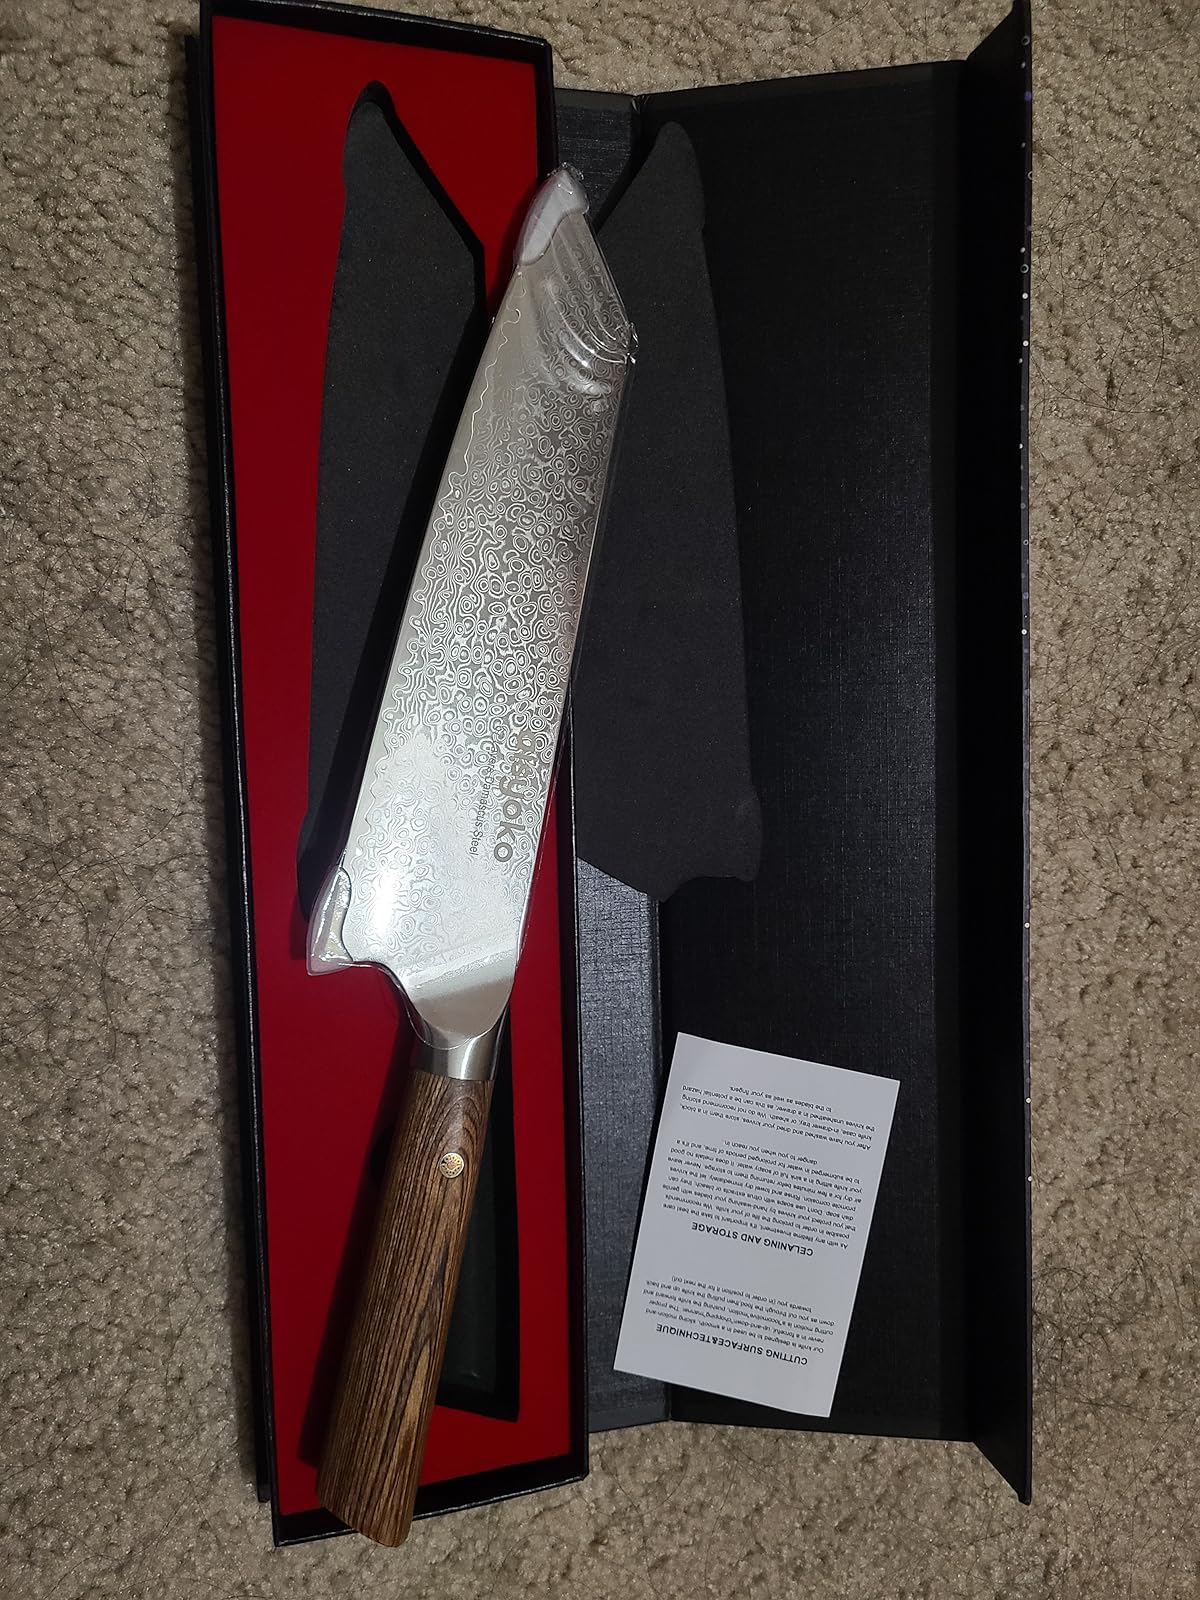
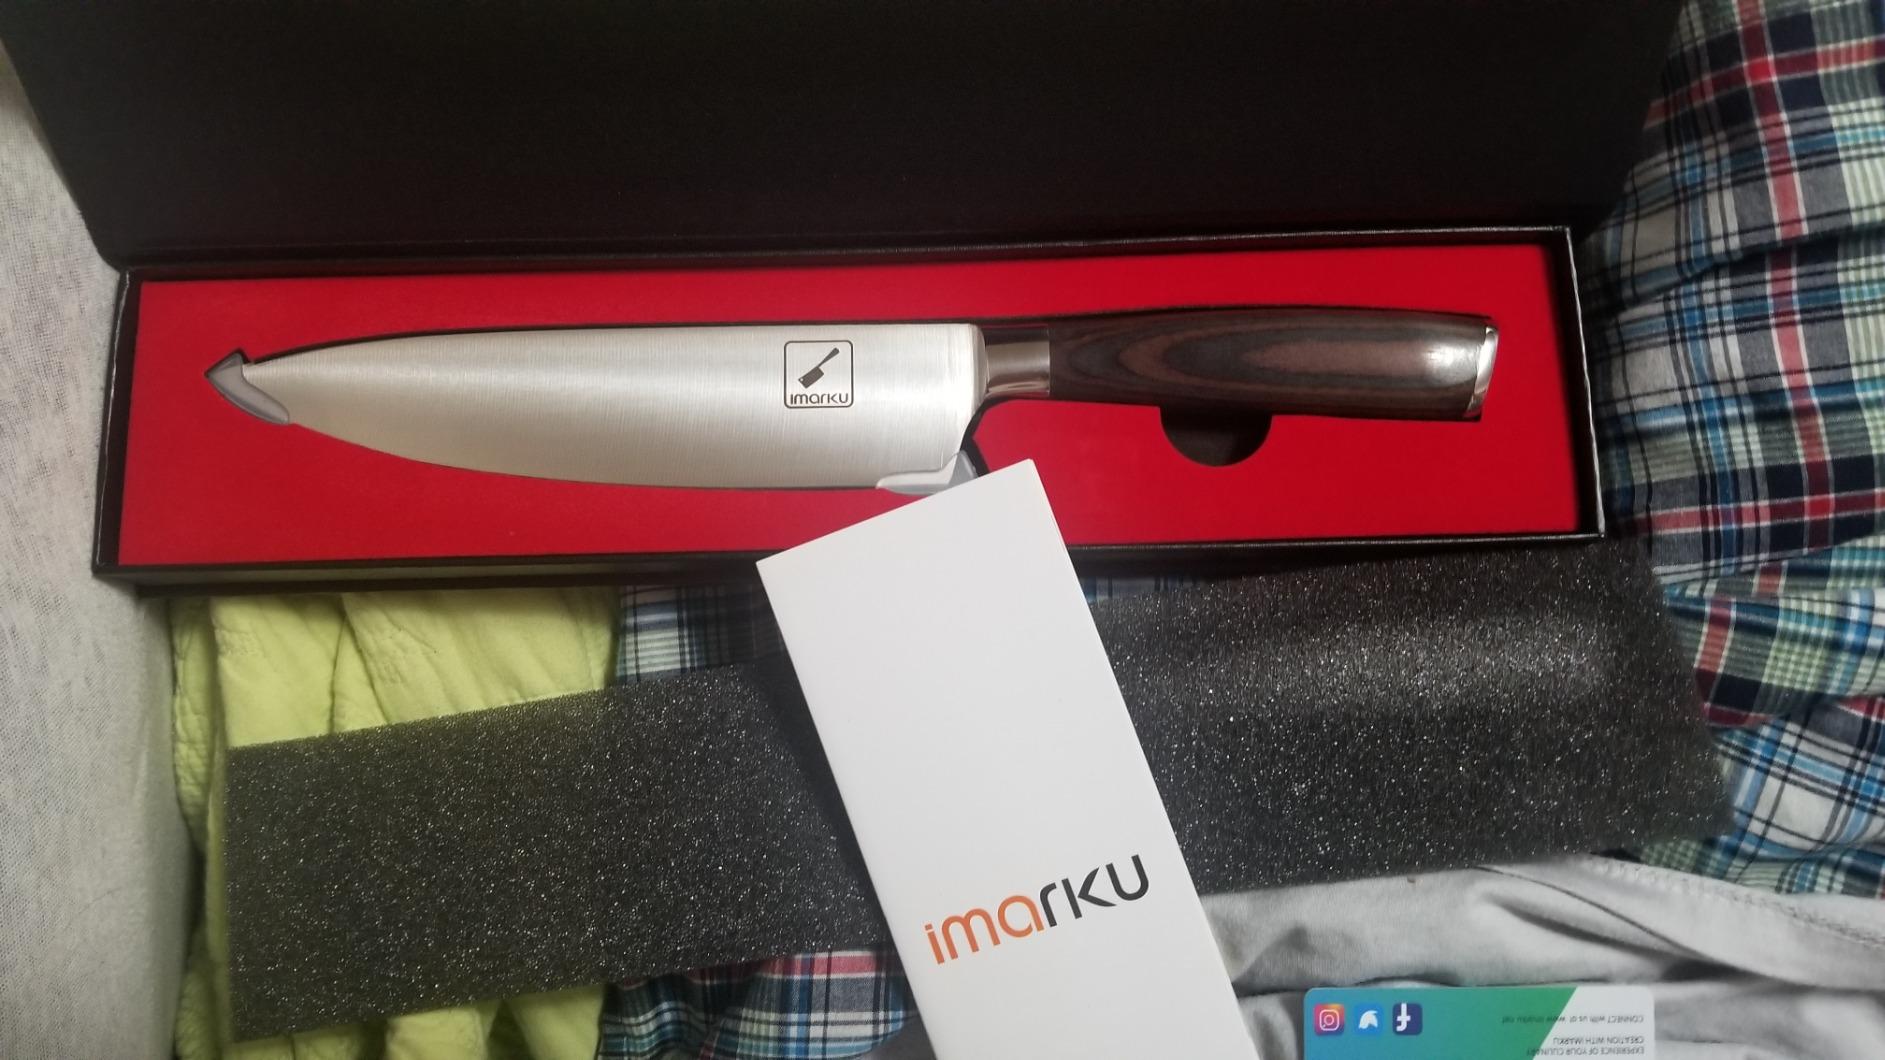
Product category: items_knife
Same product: no